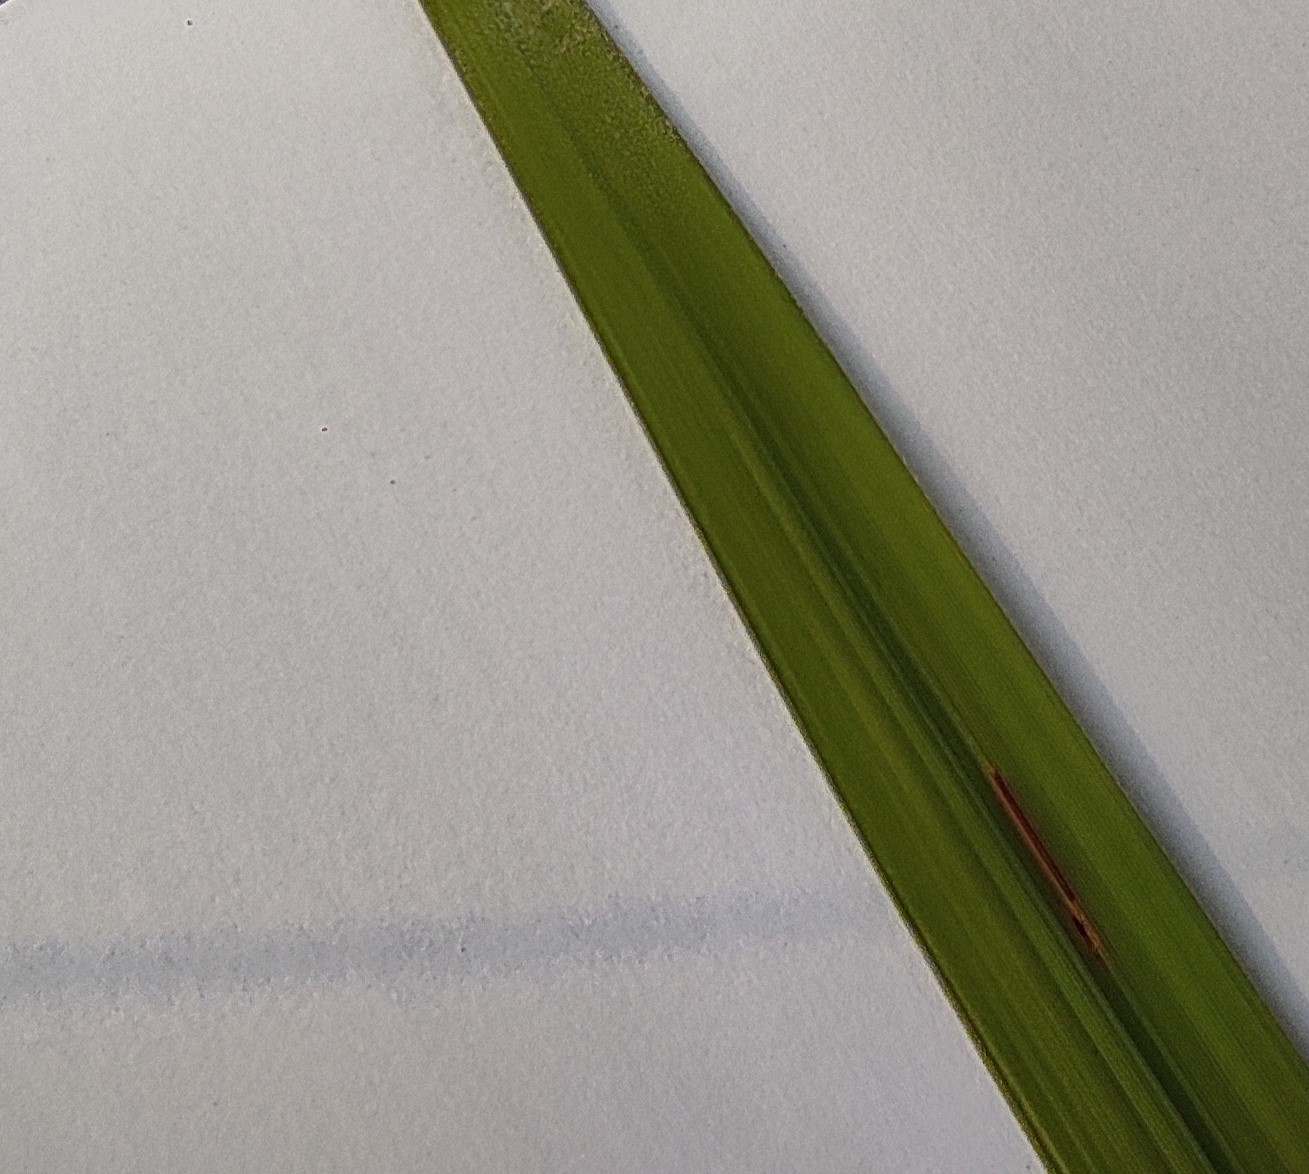
Label: Rice Blast